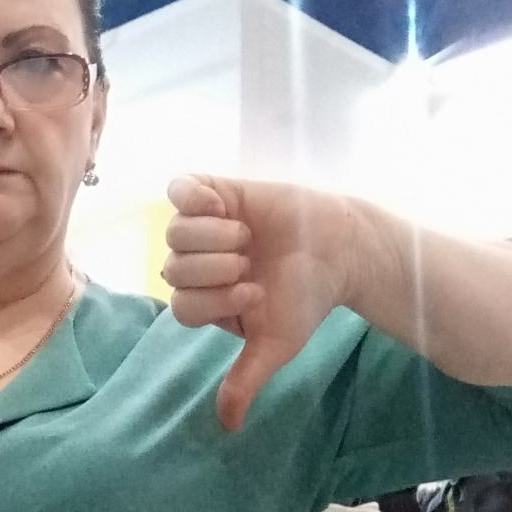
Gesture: dislike